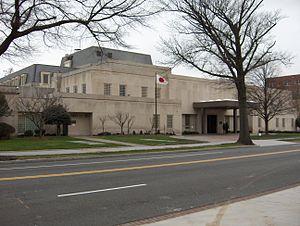
Voici les représentations diplomatiques du Japon à l'étranger :
L'ambassade du Japon aux États-Unis est la représentation diplomatique du Japon auprès des États-Unis. Elle est située au 2520 Massachusetts Avenue à Washington, D.C., la capitale du pays, et son ambassadeur est, depuis 2012, Kenichirō Sasae.